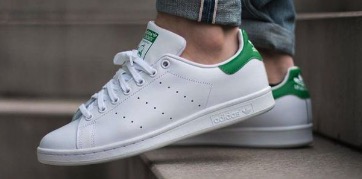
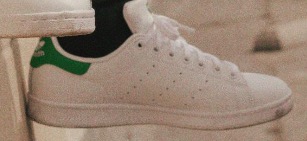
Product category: misc
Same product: yes